Methylenedioxy

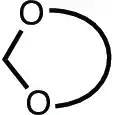
Methylenedioxy chemical structure.

Methylenedioxy is the term used in the field of chemistry, particularly in organic chemistry, for a functional group with the structural formula which is connected to the rest of a molecule by two chemical bonds. The methylenedioxy group consists of two oxygen atoms connected to a methylene bridge ( unit). The methylenedioxy group is generally found attached to an aromatic structure such as phenyl where it forms the methylenedioxyphenyl or benzodioxole functional group which is widely found in natural products, including safrole, and drugs and chemicals such as tadalafil, MDMA, paroxetine and piperonyl butoxide.